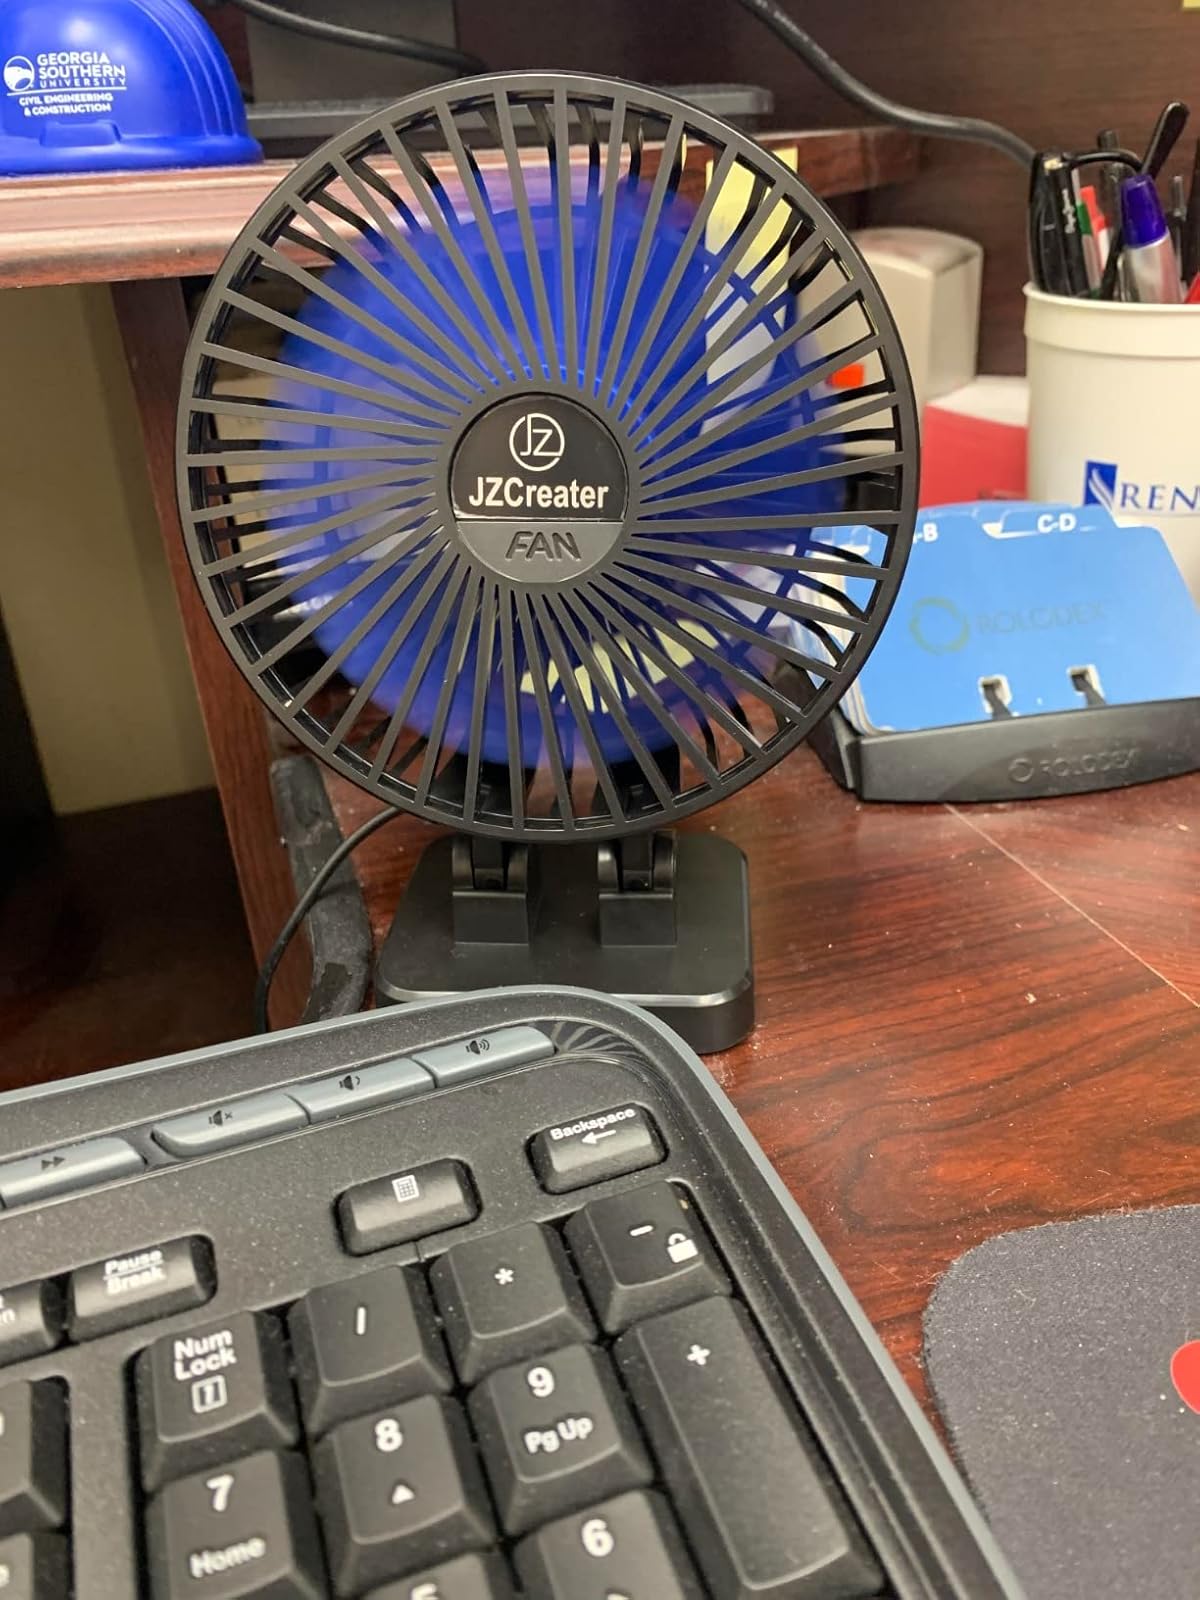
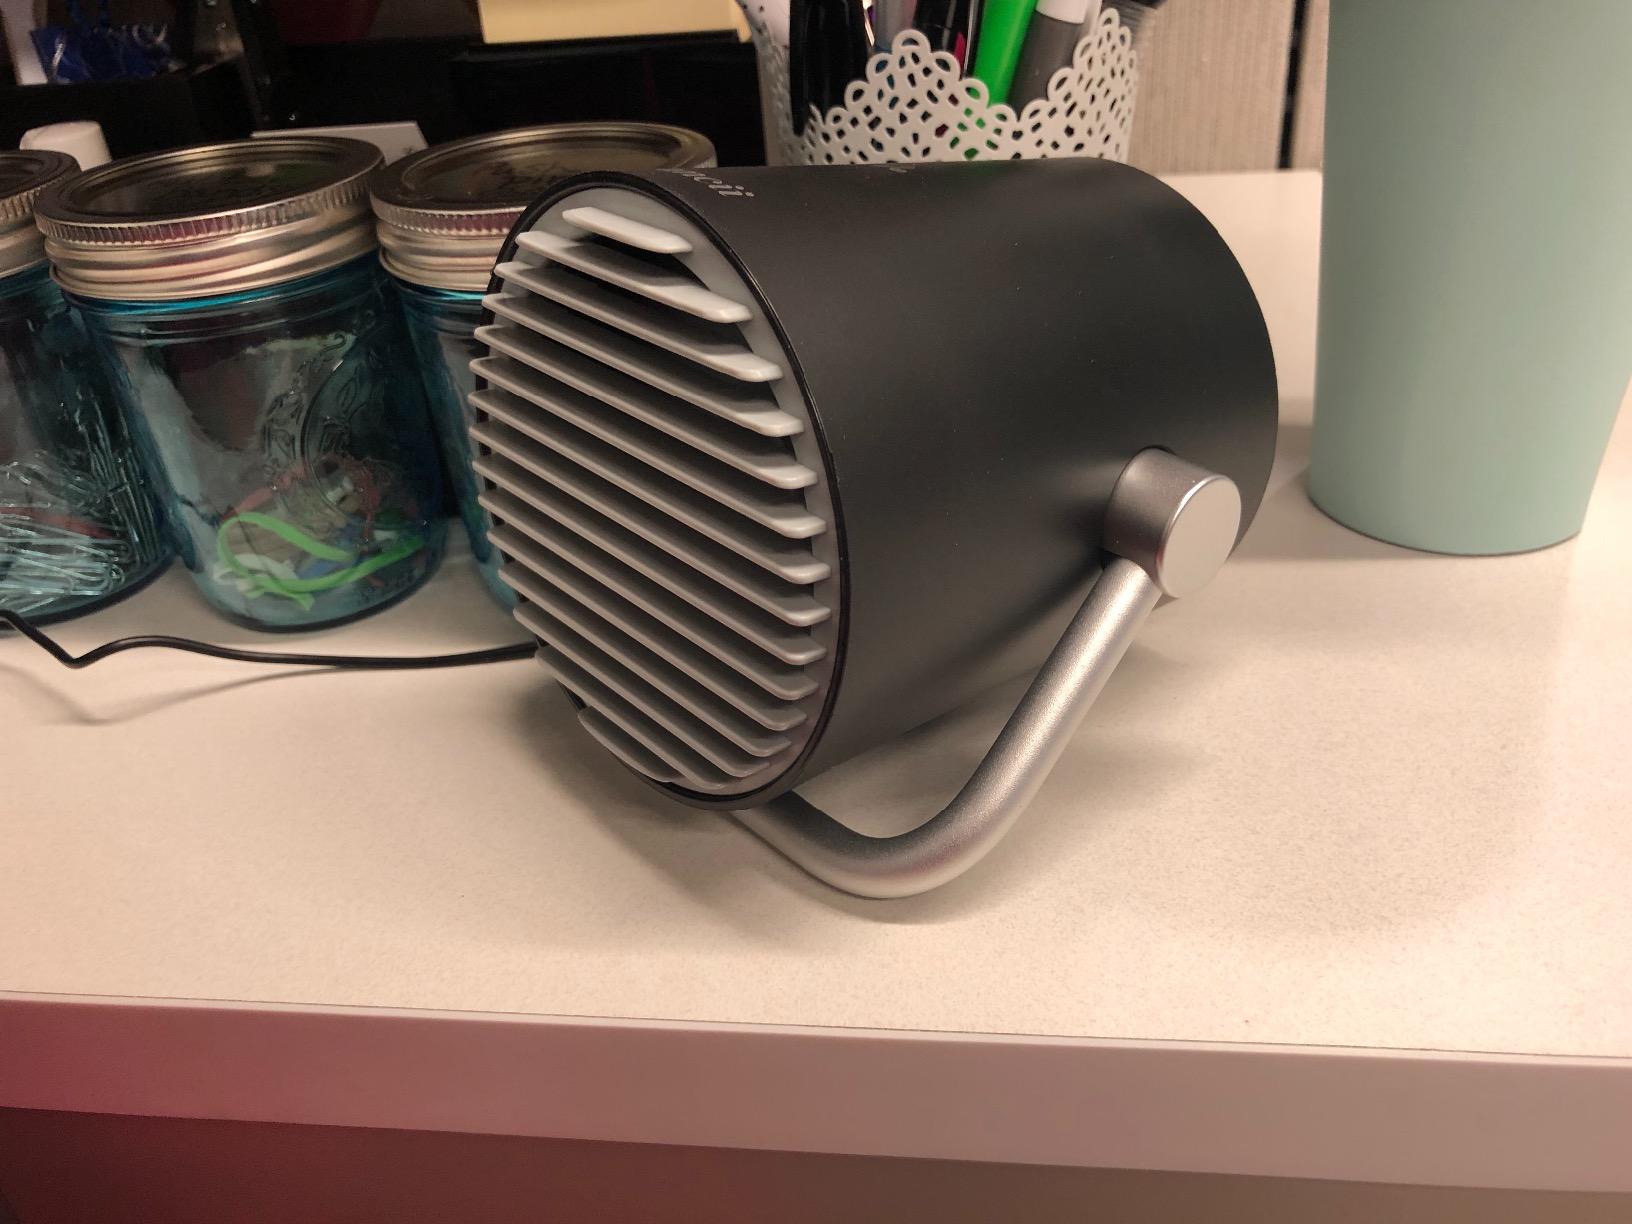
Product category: fan
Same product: no